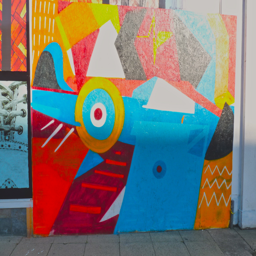
detail of mural painted on boarded up shops